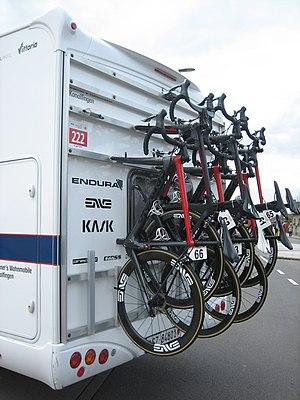
La saison 2017 de l'équipe cycliste Cervélo Bigla est la quatrième de la formation depuis son retour au niveau professionnel en 2014. La principale recrue est la jeune danoise Cecilie Uttrup Ludwig. Marie Vilmann, Christina Perchtold et Allie Dragoo rejoignent également l'équipe. La formation enregistre deux départs : celui de la Canadienne Joëlle Numainville, troisième du Grand Prix de Plouay et celui de Carmen Small, championne des États-Unis du contre-la-montre.